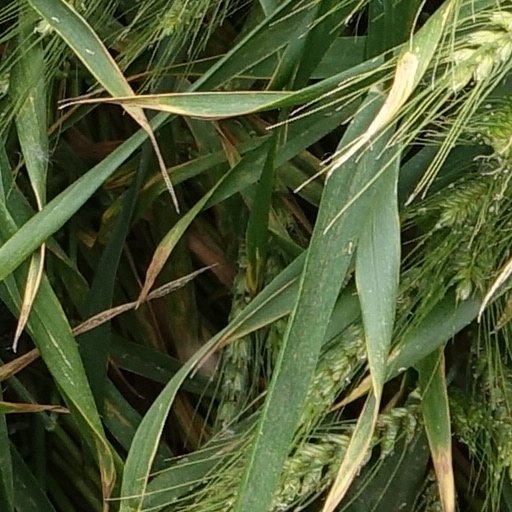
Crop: wheat